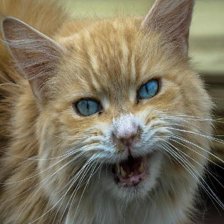
Label: animals